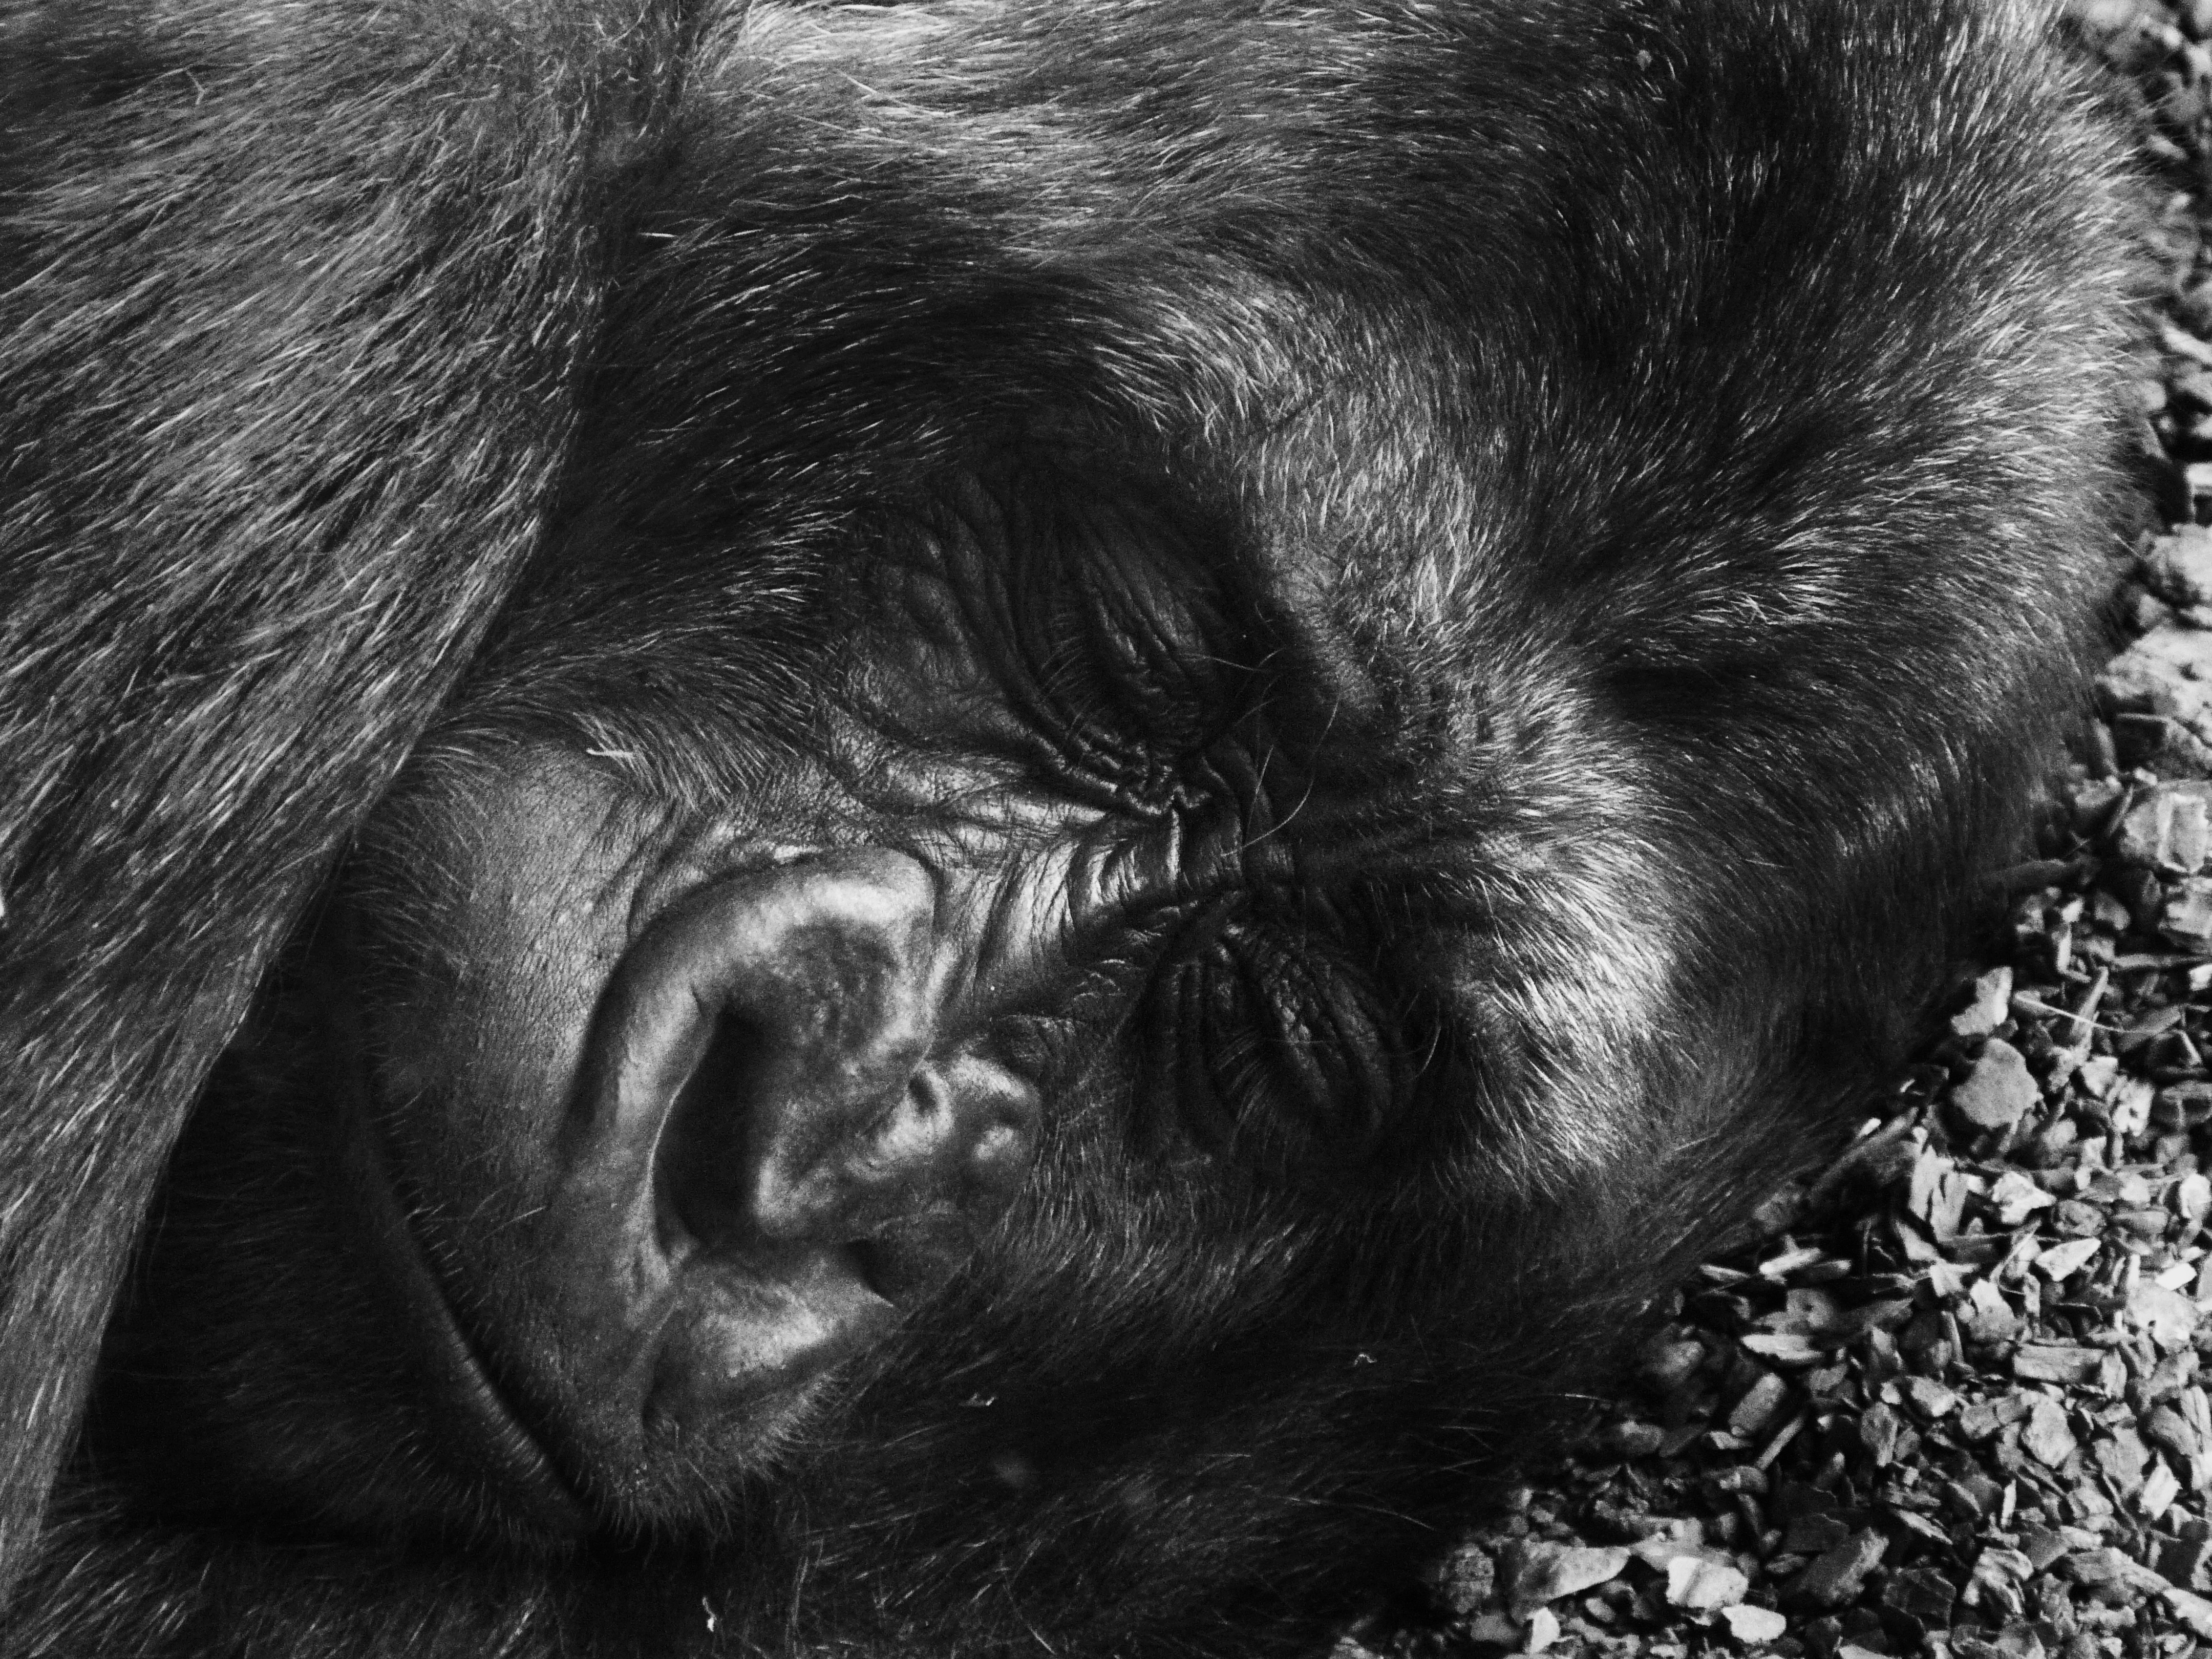
nature, black and white, mammal, black, monochrome, primate, gorilla, chimpanzee, nose, sleep, animals, vertebrate, monochrome photography, great ape, common chimpanzee